Bicycle lighting

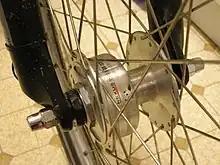
Shimano Nexus hub dynamo

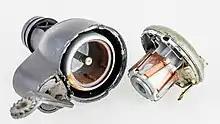
Dismantled bottle dynamo. Left: Housing with internal permanent magnet rotating through the friction wheel. Right: Induction coil

Bicycle dynamos are actually magnetos and produce alternating current.